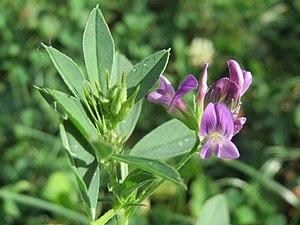
Les légumineuses fourragères sont des espèces ou variétés de plantes appartenant à la famille des Fabaceae utilisées dans l'alimentation des animaux d'élevage.